Berlin Painter

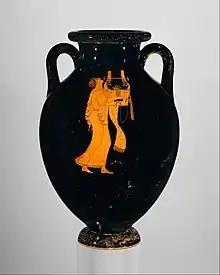
Kithara player, c. 490 BC

The Berlin Painter was named by British art historian Sir John Beazley in 1911 for a large lidded amphora in the Antikensammlung Berlin (the Berlin Painter's "name vase"). The vase is in good condition. The obverse is well preserved, but the reverse has suffered surface wear and discoloration.